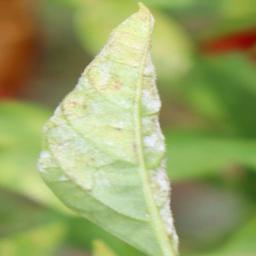
Label: powdery mildew